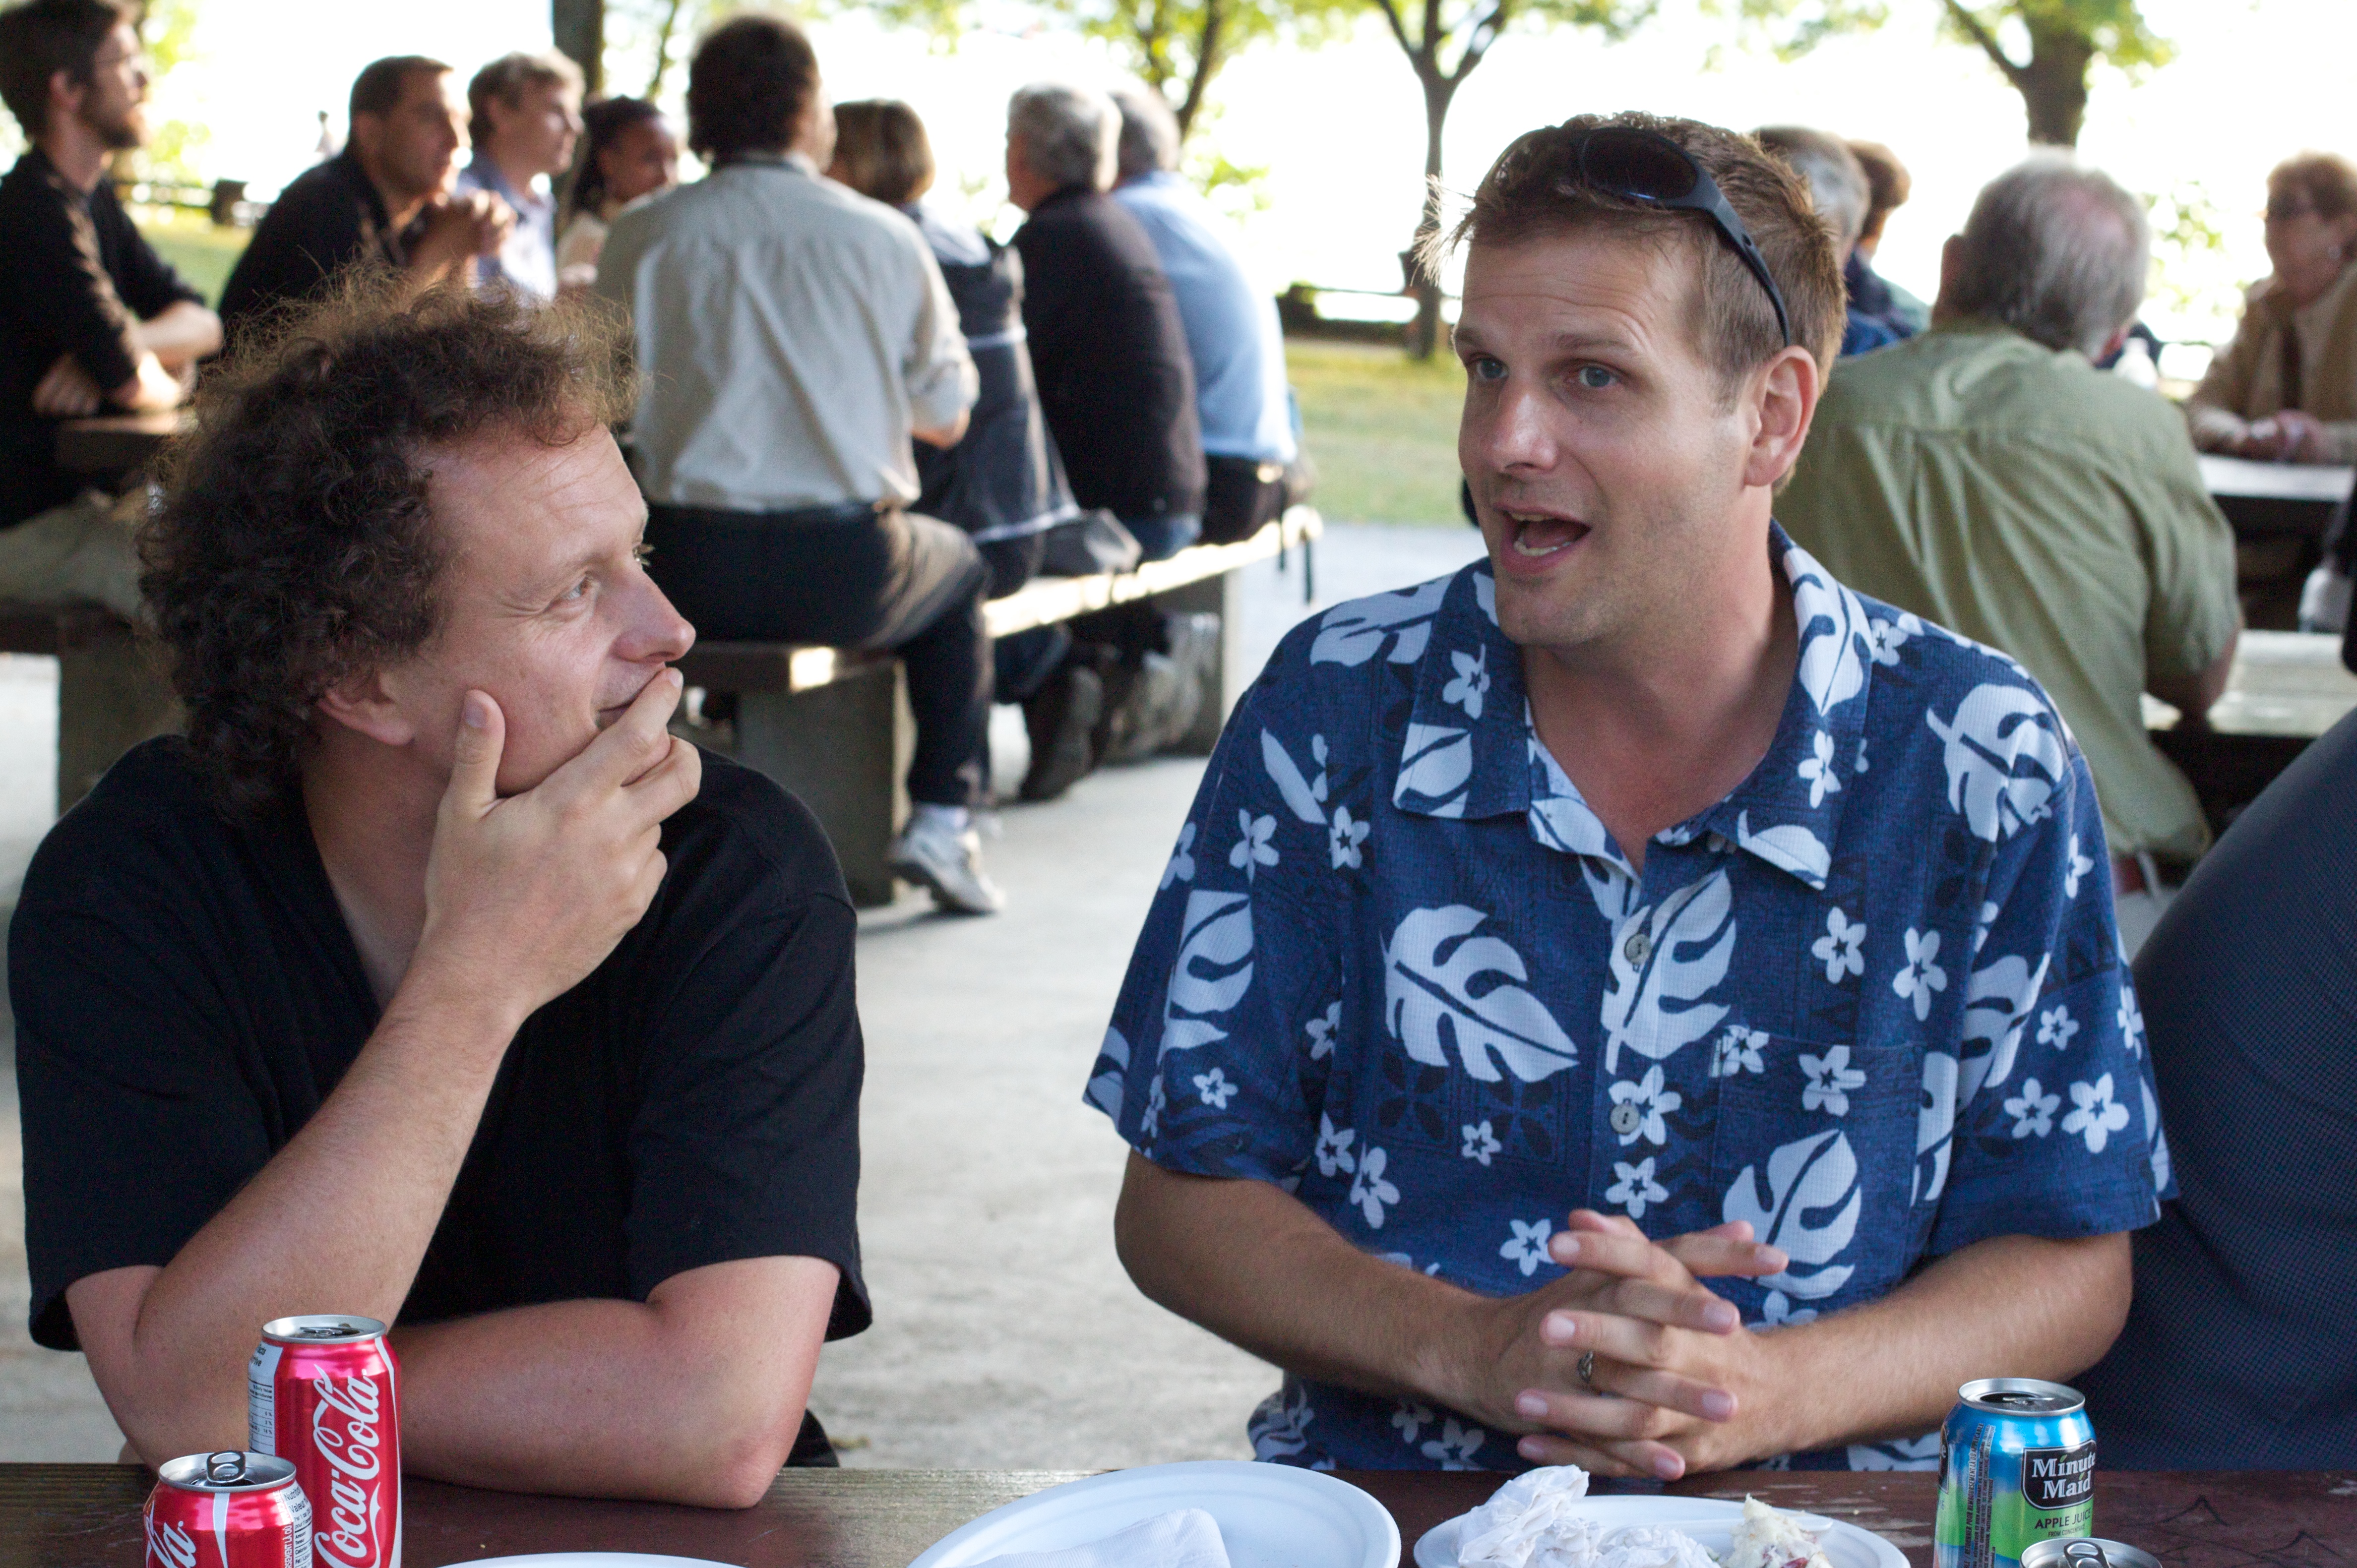
people, vancouver, ceremony, opened09